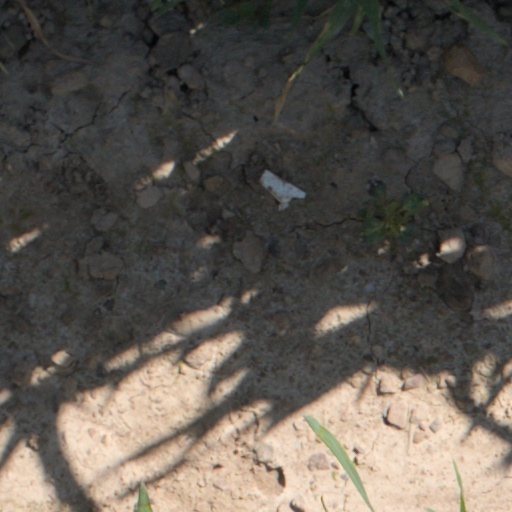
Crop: wheat